Pond loach

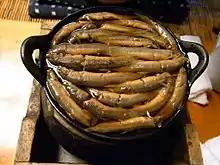
"Dojō nabe", Japanese loach hot pot

The pond loach is a common culinary fish in East Asia, raised on a large scale in fish farming. According to FAO, "M. anguillicaudatus" was 30th on the list of most important species in aquaculture, in terms of total weight produced in 2018.